Zero (corporation)

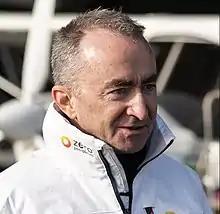

In March 2020, Zero Petroleum Limited, now known simply as Zero, was founded by Paddy Lowe and Nilay Shah. Lowe is a former Formula One race engineer. Shah is the Head of Imperial College London's Department of Chemical Engineering and received an OBE for services to the decarbonisation of the UK economy in 2020.